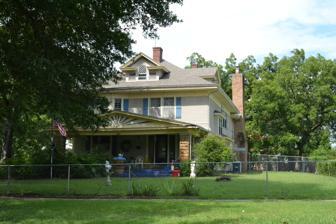
Building: Kennedy Mansion (Okmulgee, Oklahoma)
Country: United States of America
Year built: 1904
United States historic place Severs Block U.S. National Register of Historic Places Location 502 S. Okmulgee Ave., Okmulgee, Oklahoma Coordinates 35°37′07″N 95°58′31″W / 35.61861°N 95.97528°W / 35.61861; -95.97528 ( Kennedy Mansion ) Built 1904 ( 1904 ) Built by Henry Clay Kennady Architectural style Colonial Revival NRHP reference No. 14001032 Added to NRHP December 10, 2014 The Kennedy Mansion is a dwelling located at 502 S. Okmulgee Ave. in Okmulgee, Oklahoma . The mansion was listed on the National Register of Historic Places listings in Okmulgee County, Oklahoma on December 10, 2014. History The mansion is located southwest of the commercial core of Okmulgee, which is itself NRHP-listed as the Okmulgee Downtown Historic District . It was constructed for Asa D. Kennedy and Nellie Kennedy; Asa D. Kennedy was a bank founder and real estate investor. The house was completed in 1904 by builder Henry Clay Kennady (sic). The house is a sub-type of the Colonial Revival style, having a hipped roof with a full-width porch; about one-third of Colonial Revival houses built prior to 1915 were of this sub-type. A two-story clapboard Carriage House, also built around 1904 and located southwest of the main house, is a contributing structure on the property. Also contributing is a one-story shed, built around 1915, which has a set of hinged doors on the side gable elevation and a double hung window in each gable end. A non-contributing structure, a garage built circa 2000, is also on the property. The house is still a private residence. References